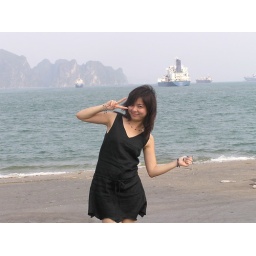
girl in black